Transport in Rwanda

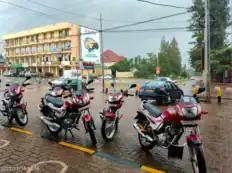
Moto taxis in Kigali (November 2022)

A large portion of the vehicles on roads in Rwanda, especially Kigali, are moto taxis. A motorbike or scooter is driven and a single passenger can hop on and off the back and pay the required fare.